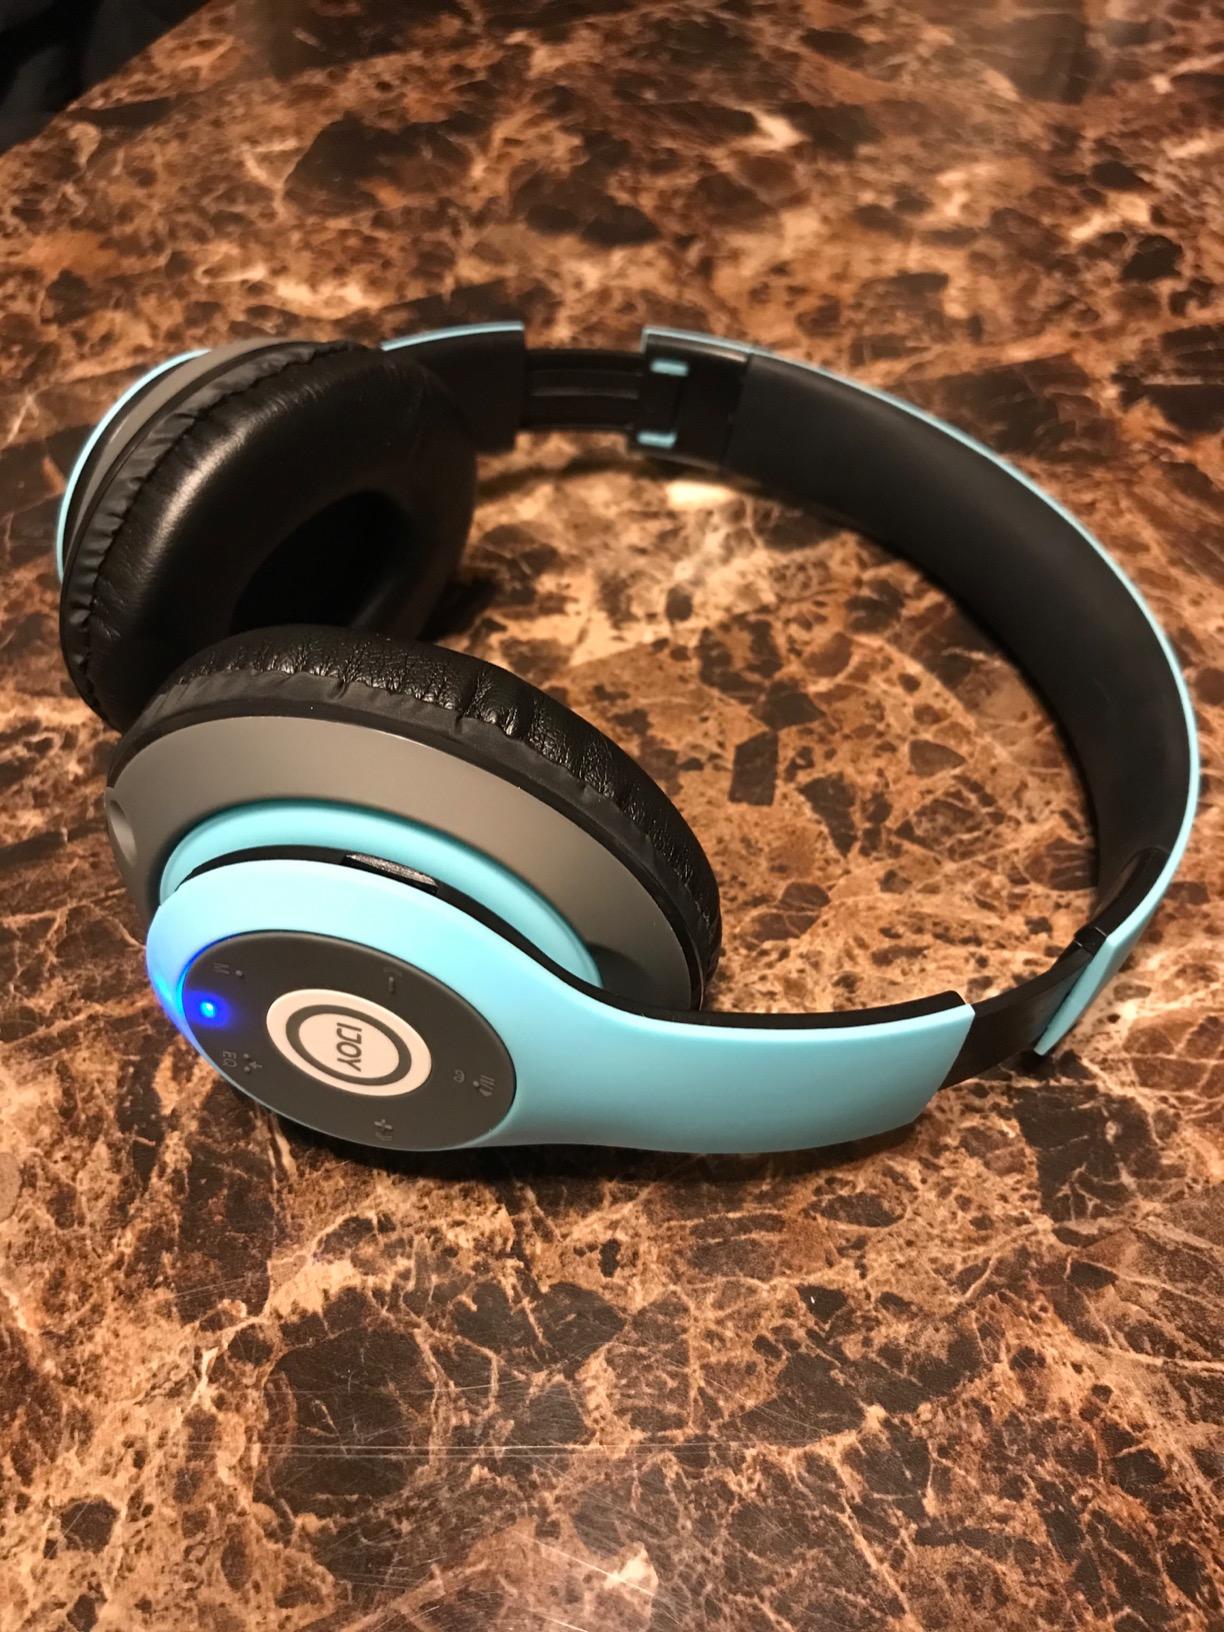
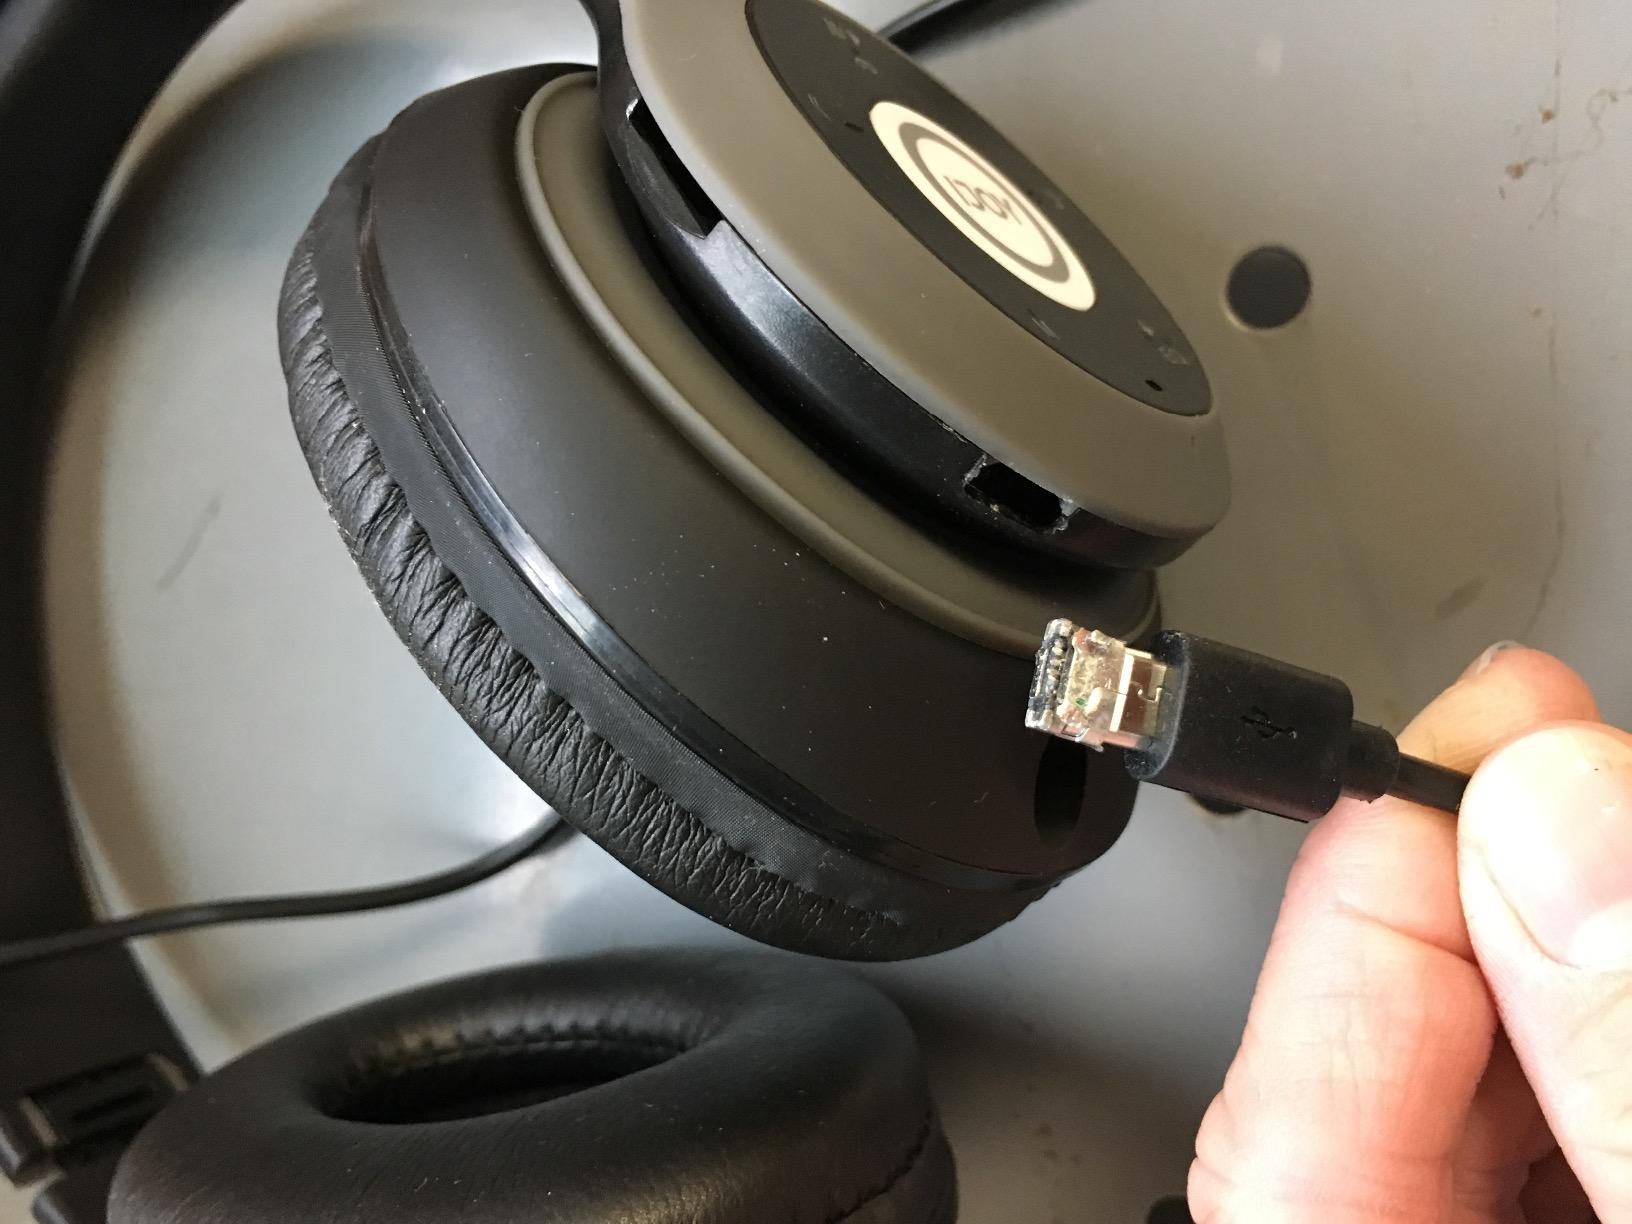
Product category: headphones
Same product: no